Chapel of St. Theresa–the Little Flower

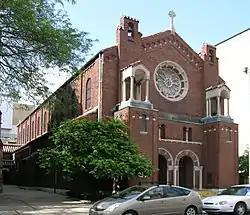

The Chapel of St. Theresa–the Little Flower was a church located at 58 Parsons Street in Midtown Detroit, Michigan. It was later known as St. Patrick Church. The building was listed on the National Register of Historic Places in 1997, and demolished in September 2023.